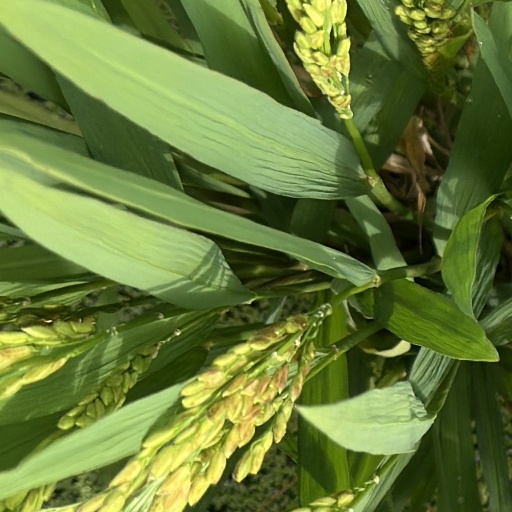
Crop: rice